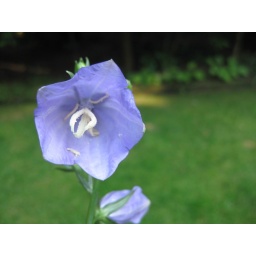
Wild blue flower growing in backyard.